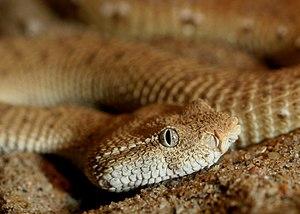
Eristicophis macmahoni, unique représentant du genre Eristicophis, est une espèce de serpents de la famille des Viperidae.